Navy Day

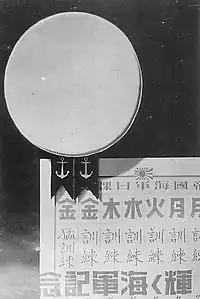
Japanese "Shining Navy Anniversary Day" official poster, 1942

In the Empire of Japan, Navy Anniversary Day (海軍記念日, Kaigun Kinen'bi) was May 27 from 1906 until 1945. It was in commemoration of the Battle of Tsushima.